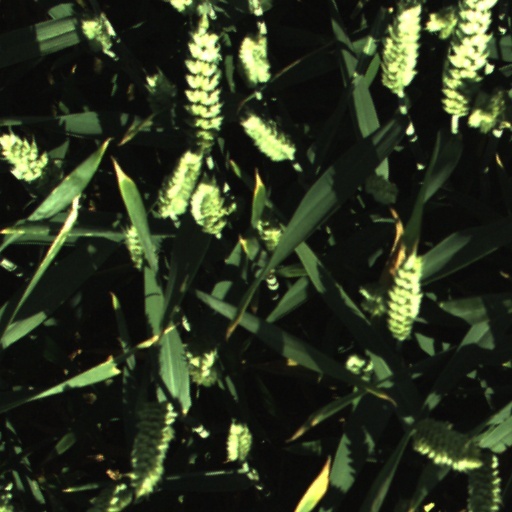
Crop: wheat